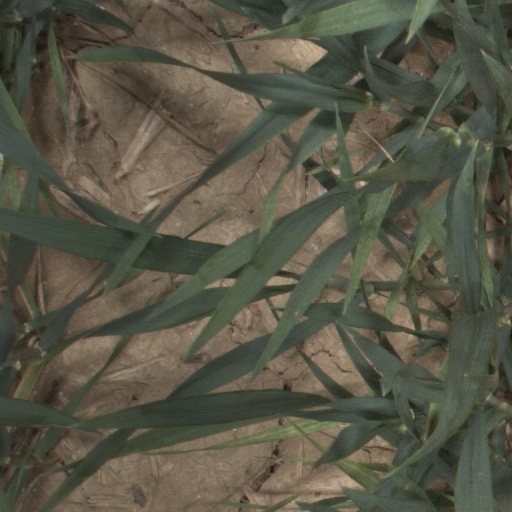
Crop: wheat